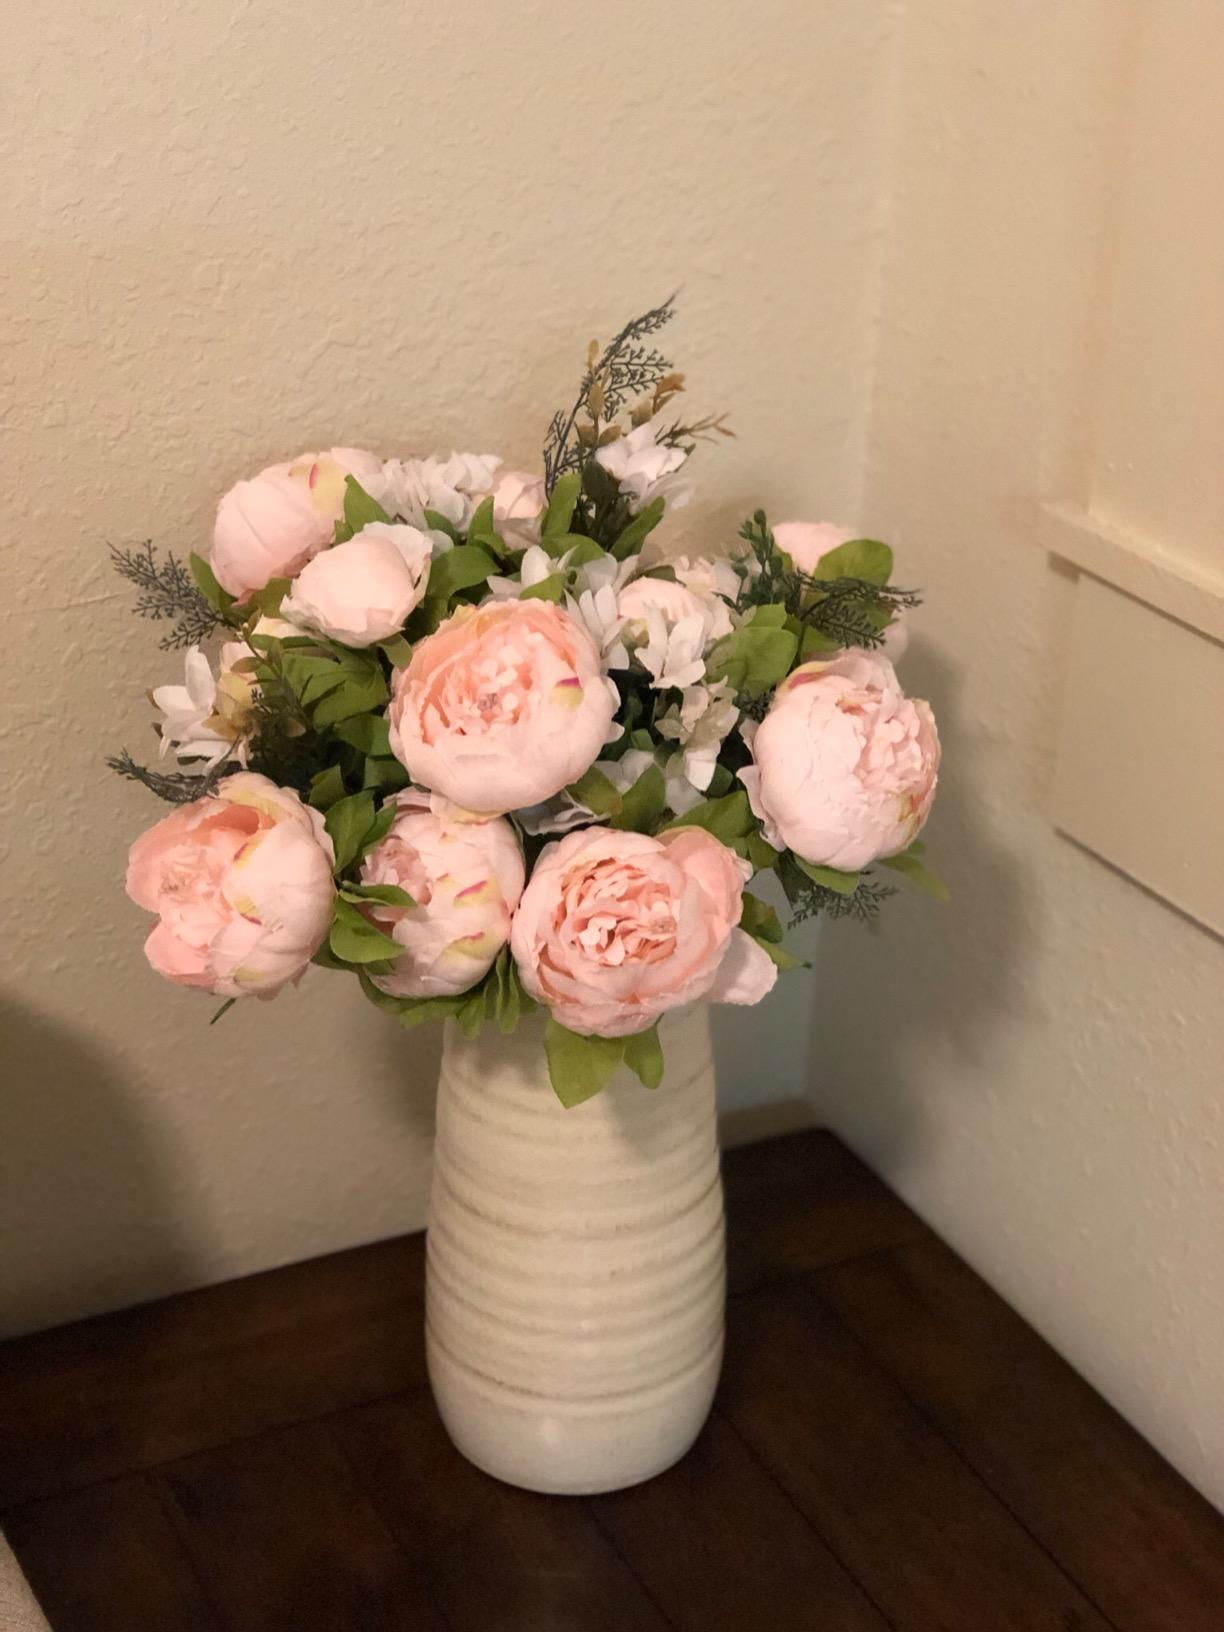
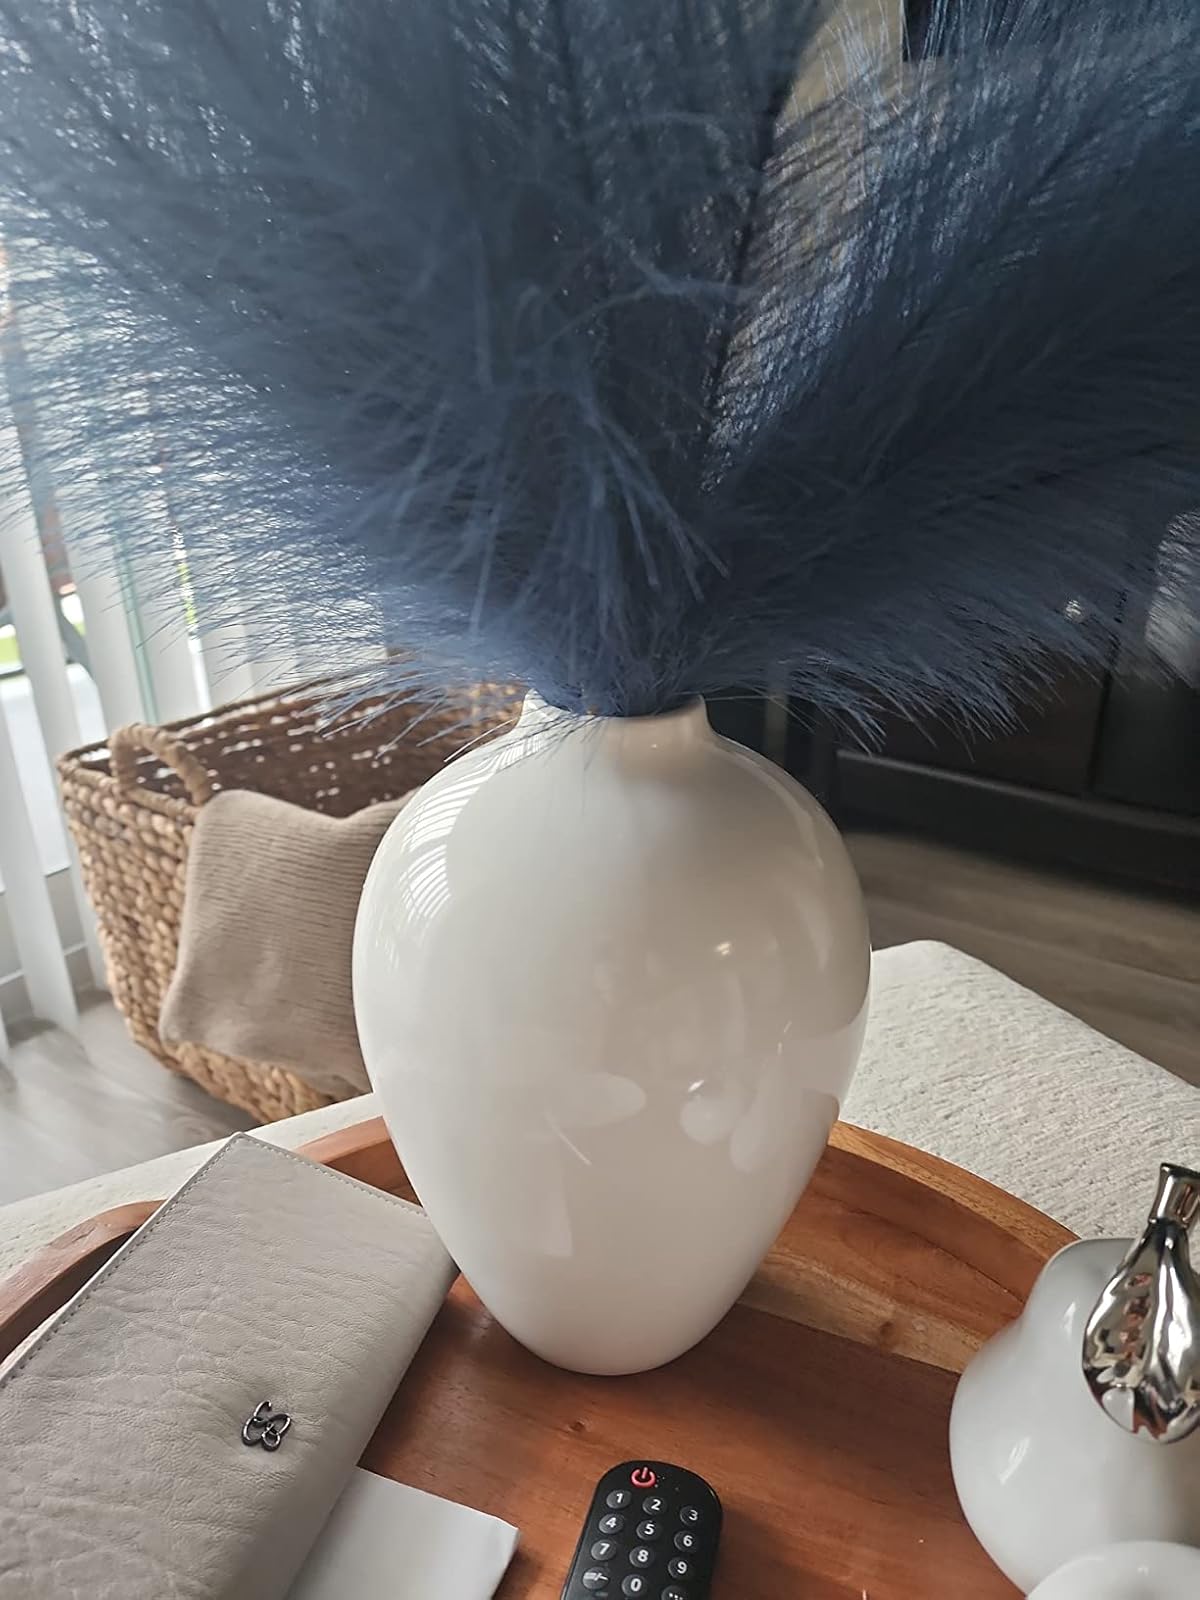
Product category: vase
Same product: no